Phillie Phanatic

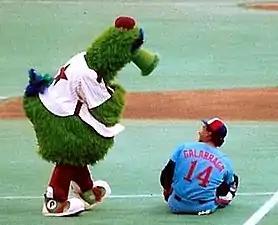
The Phillie Phanatic with the Montreal Expos' Andrés Galarraga in 1987

The Phanatic's favorite umpire was the late Eric Gregg, a Philadelphia native, and he would greet him enthusiastically on the field when Gregg was in charge. Gregg would often play along with the Phanatic between innings, sometimes dancing with him or otherwise participating in his routines.